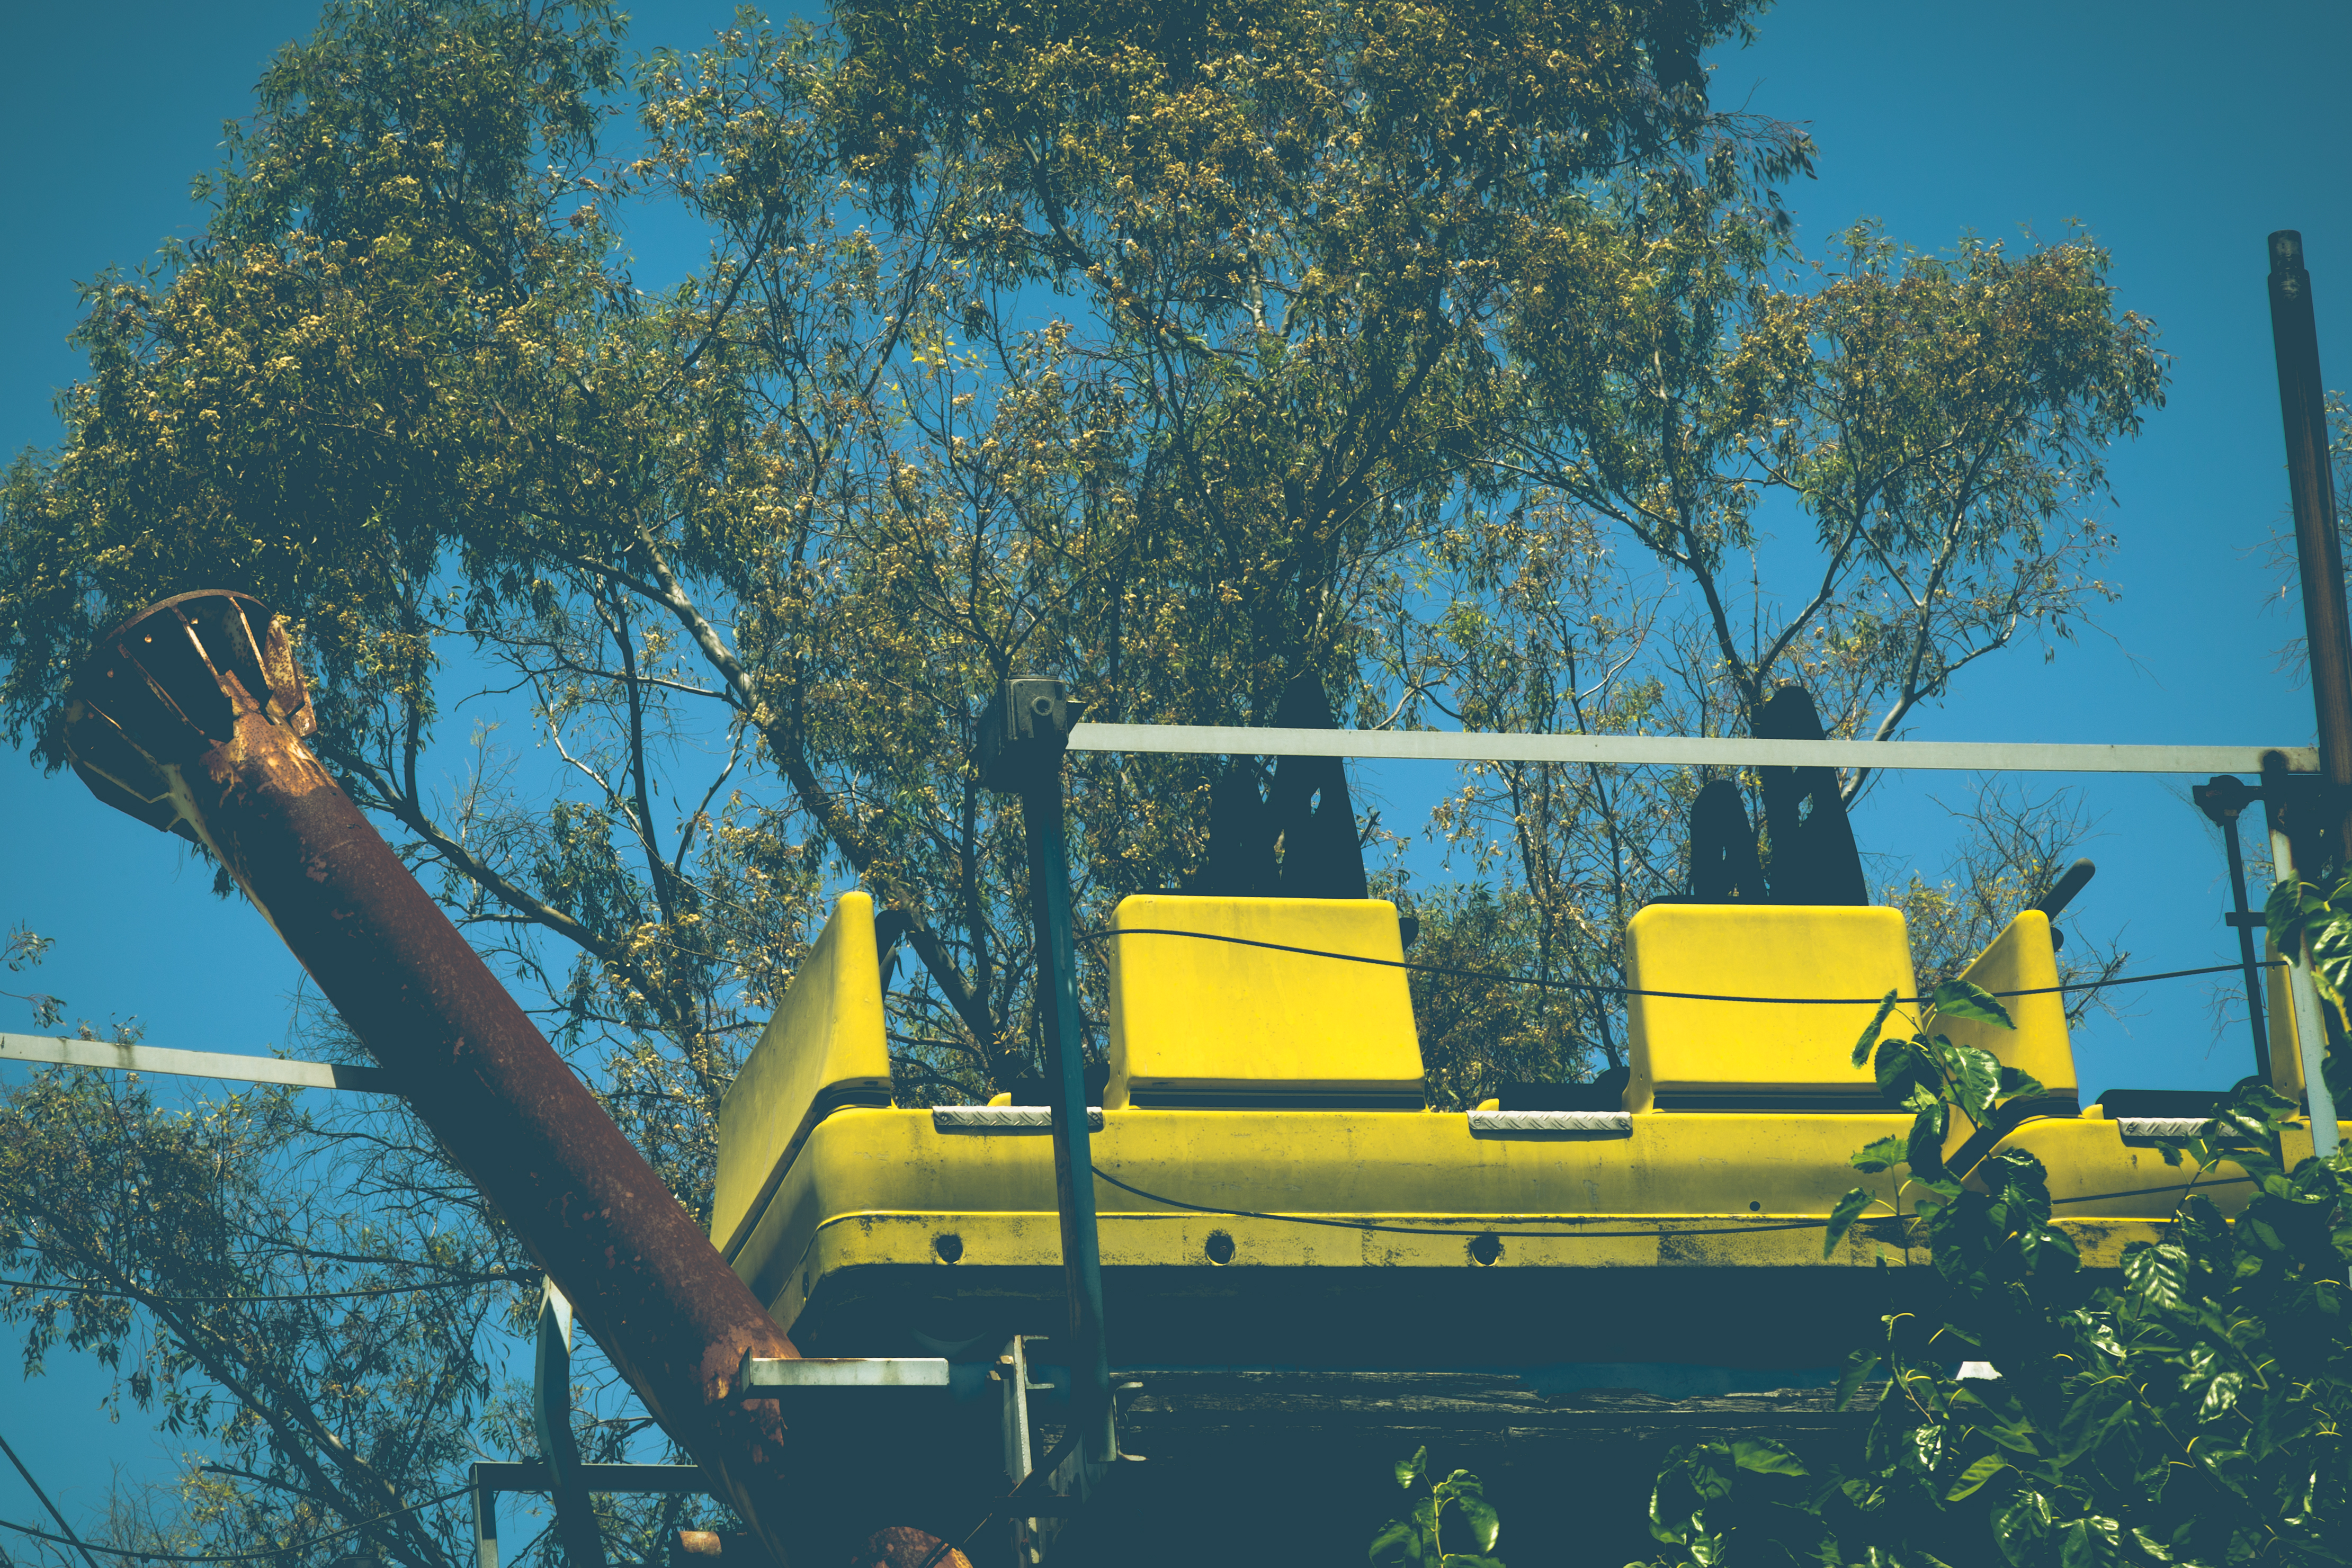
tree, sky, vintage, sunlight, flower, photo, canon, abandoned, blue, crash, rollercoaster, canon6d, foto, argentina, abandono, canoneos6d, rodrigoparedes, buenosaires, ar, 160378, www160378com, canonef1635mmf28liiusm, canonef24105mmf4lisusm, parquedelaciudad, woody plant